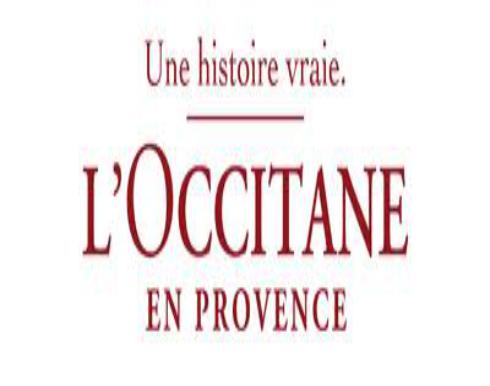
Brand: L'Occitane en Provence
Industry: Necessities